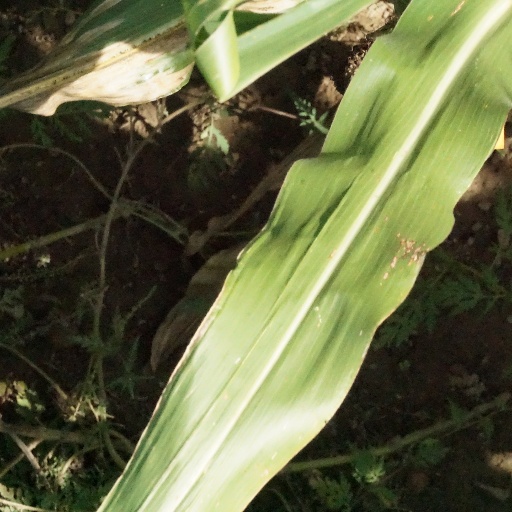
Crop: maize; corn